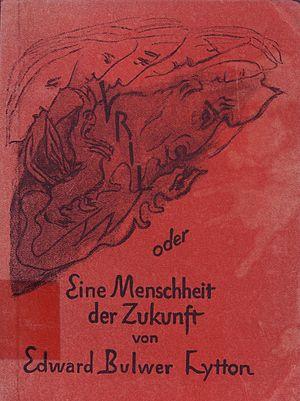
La société du Vril est une société secrète mythique, inventée par l'écrivain britannique Edward Bulwer-Lytton en 1871.